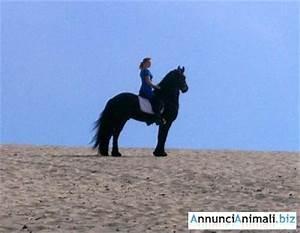
horse